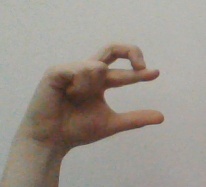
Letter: thal